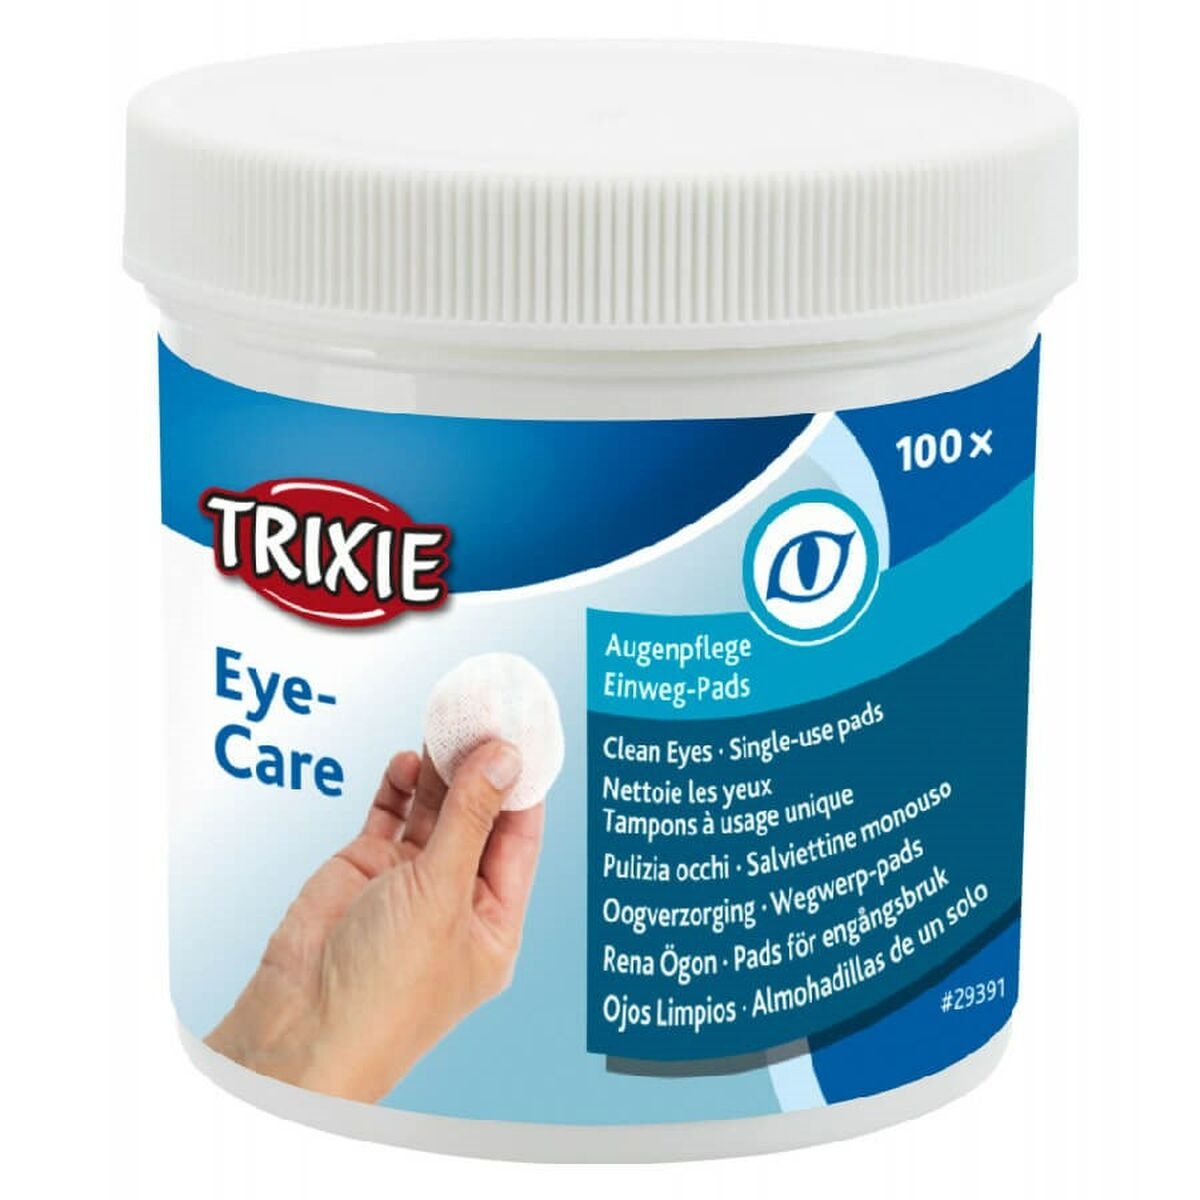
Wipes Trixie   Eyes 100 Units
If you are looking for new market trending items, we present the Wipes Trixie Eyes 100 Units ! Body part: Eyes Units: 100 Units Pet: Rabbit Cat Dog Language: Alemán, Inglés, Francés From 0,29 / u General Product Safety Regulations information: TRIXIE Heimtierbedarf Gmbh & Co KG Indistriestrabe 32 24963 TARP Allemagne 24963 - Tarp +4946382109160 export@trixie.de https://www.trixie.de/
Brand: Trixie
Category: Animals & Pet Supplies > Pet Supplies > Pet Eye Drops & Lubricants > Eye Washes